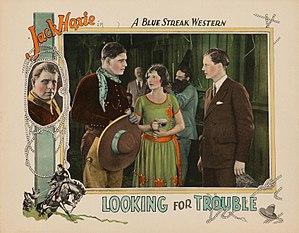
Jack Hoxie ou Hart Hoxie est un acteur américain. Il a tourné essentiellement des westerns au temps du muet.